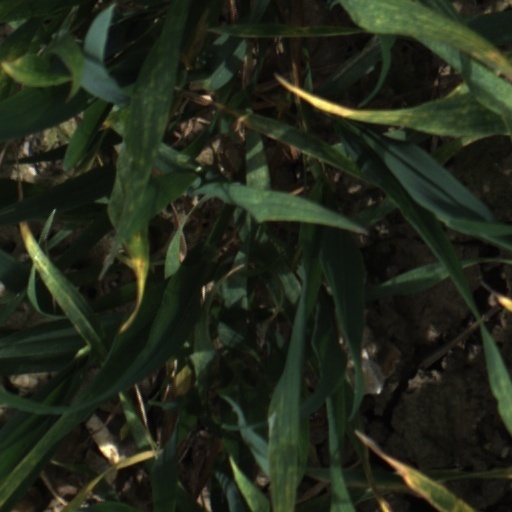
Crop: wheat